Postage stamps and postal history of Mozambique

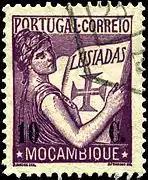
1933 Lusiad issue

Various expediencies required a variety of surcharged stamps throughout the 1920s. In 1933, the Lusiad issue became standard, followed by the Empire issue in 1938.